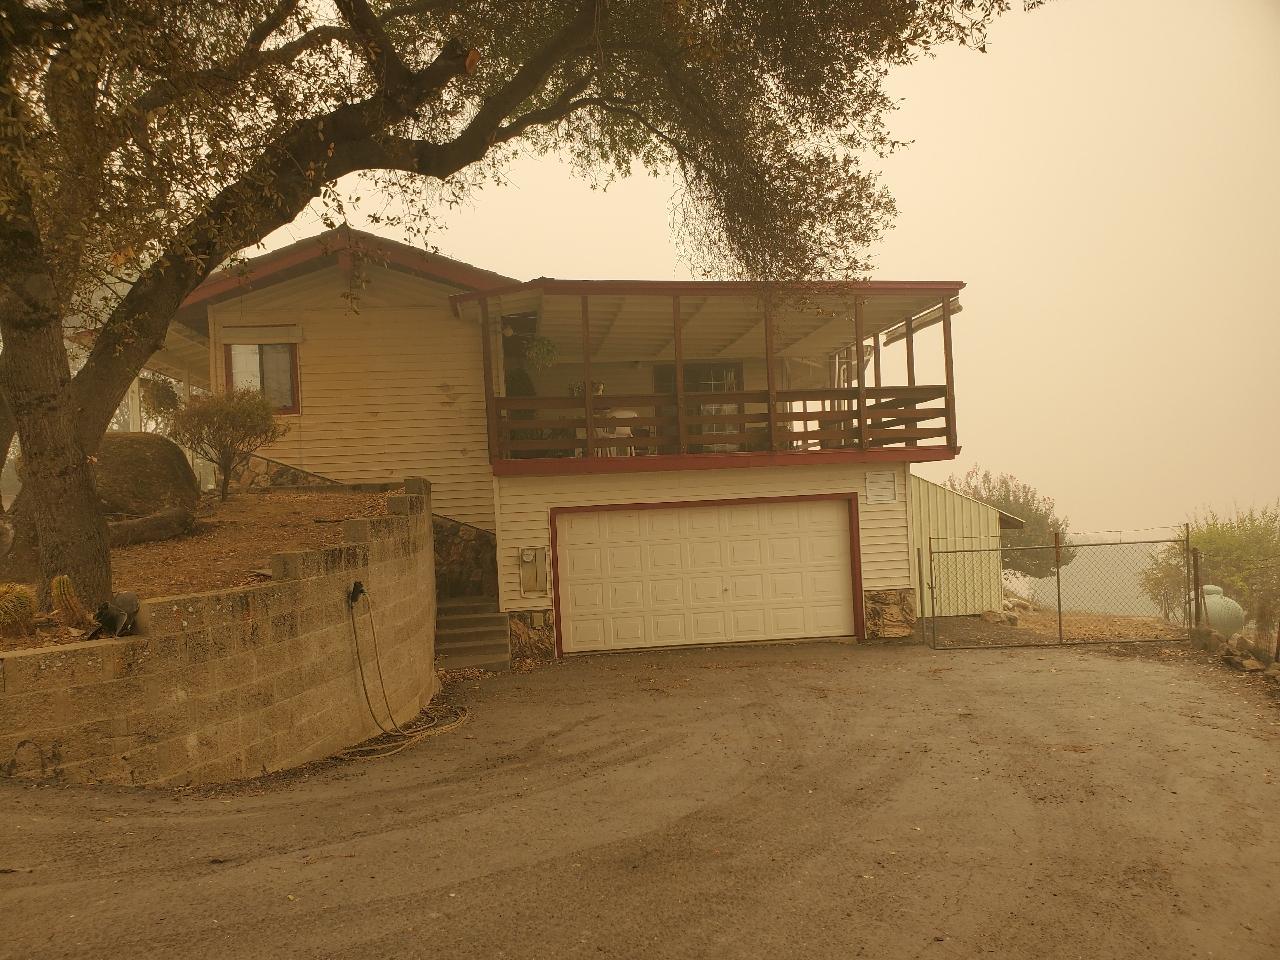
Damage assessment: no_damage